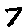
Label: 7